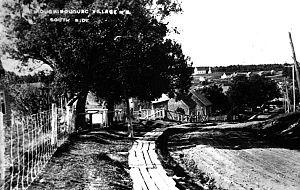
Carte postale de la rue traversant Kouchibouguac, rive sud, vers 1920. Archives provinciales du Nouveau-Brunswick, numéro P525-5.
La paroisse de Carleton est à la fois une paroisse civile et un district de services locaux canadien du Nouveau-Brunswick.